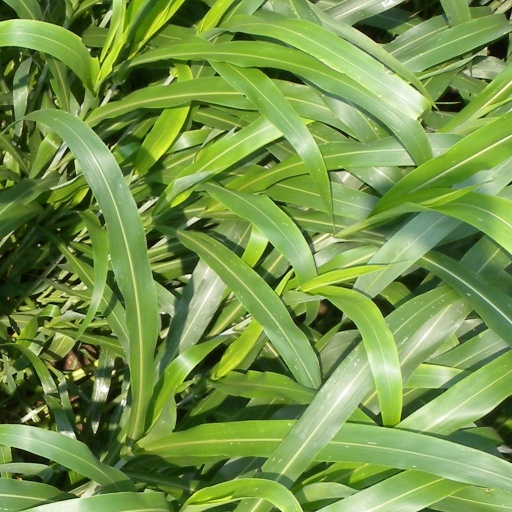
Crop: sorghum